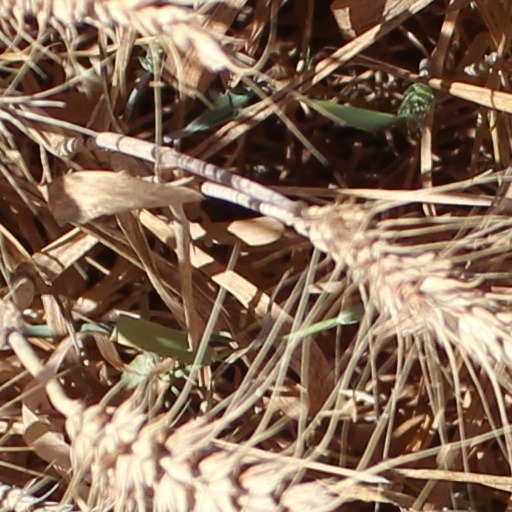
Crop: wheat